List of Chobits chapters

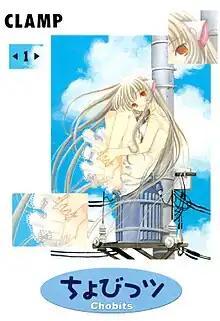
Cover of the first volume, as released by Kodansha in Japan on February 14, 2001

The eighty-eight chapters of the science-fiction manga series "Chobits" are written and illustrated by Clamp. "Chobits" appeared as a serial in the Japanese manga magazine "Young Magazine" from the 43rd issue for 2000 to the 48th issue for 2002. Kodansha collected the chapters in eight bound volumes from February 14, 2001, to November 29, 2002. The series centers on Hideki Motosuwa, who finds an abandoned persocom—a personal computer in human form—which he names "Chi" after the only word that she initially can speak. As he forms a relationship with Chi, he gradually learns about her mysterious past and the relationships between humans and persocoms.